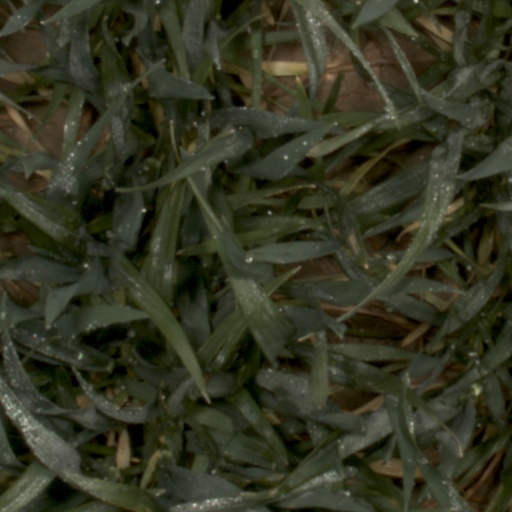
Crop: wheat